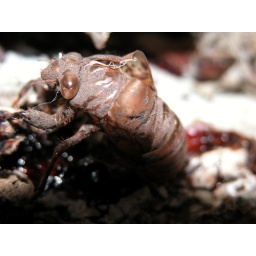
An empty cicada skin stuck to the sap of the pine tree in my back yard